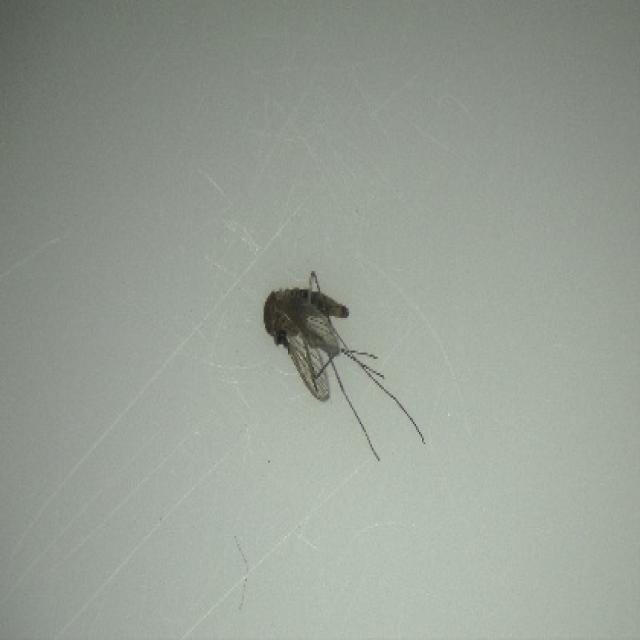
Species: culex_tritaeniorhynchus